Lugogo River

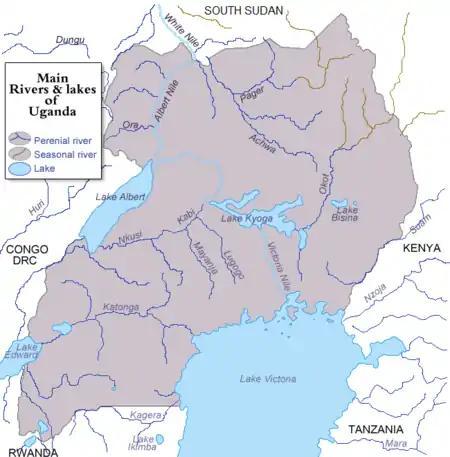
Rivers and lakes of Uganda with the Lugogo River (center)

The Lugogo River is a river of Uganda in eastern Africa. It is located in the central part of the country and flows in a south easterly direction from the Kabi River.